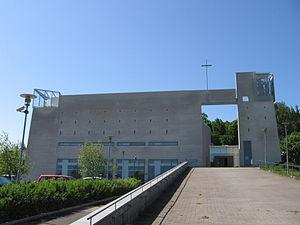
Hämeenkylä est un quartier de Vantaa, une des principales villes de l'agglomération d'Helsinki en Finlande.